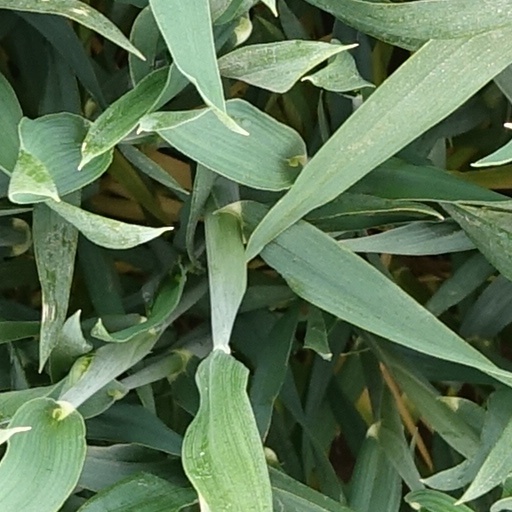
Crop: wheat